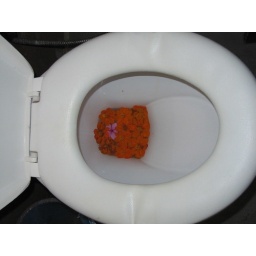
Every day flowers in toilet bowl. S'nice. In Pousada Xama, Praia da Pipa, Brazil